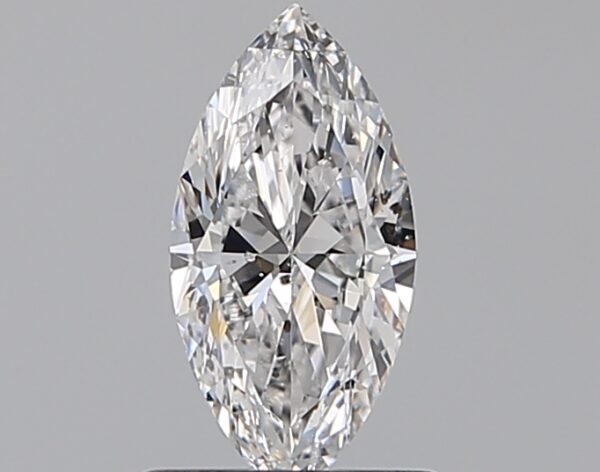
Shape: marquise
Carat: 0.7
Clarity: SI2
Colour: D
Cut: EX
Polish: EX
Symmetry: VG
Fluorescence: N
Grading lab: GIA
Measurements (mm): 9.31 x 4.59 x 2.75